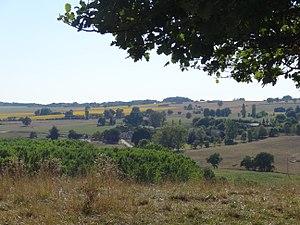
Cabas-Loumassès vue depuis les hauteurs de la commune
Cabas-Loumassès est une commune française située dans le département du Gers, en région Occitanie.